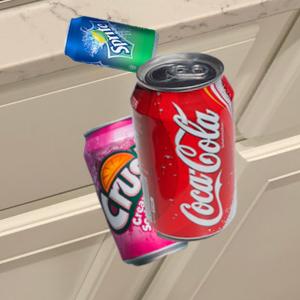
Label: cans